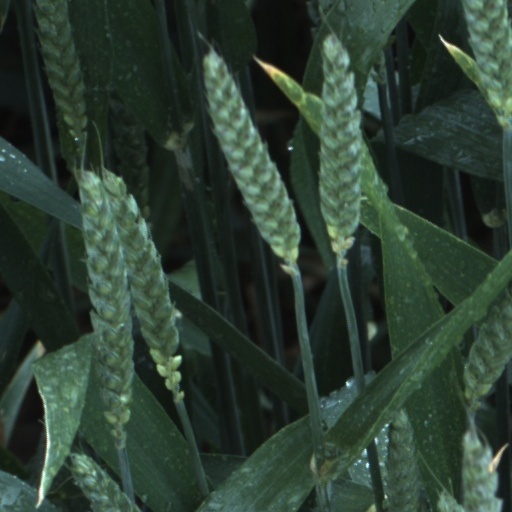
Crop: wheat